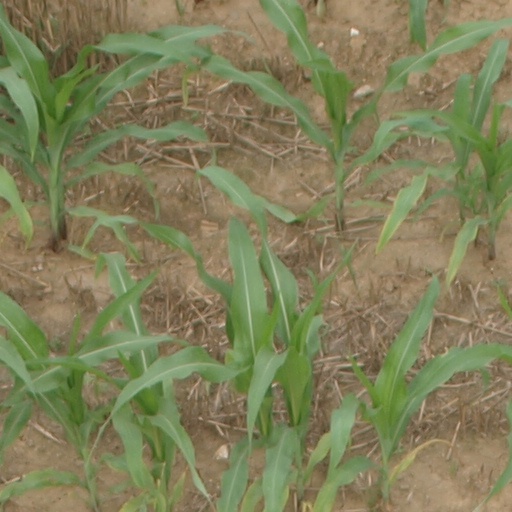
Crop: maize; corn